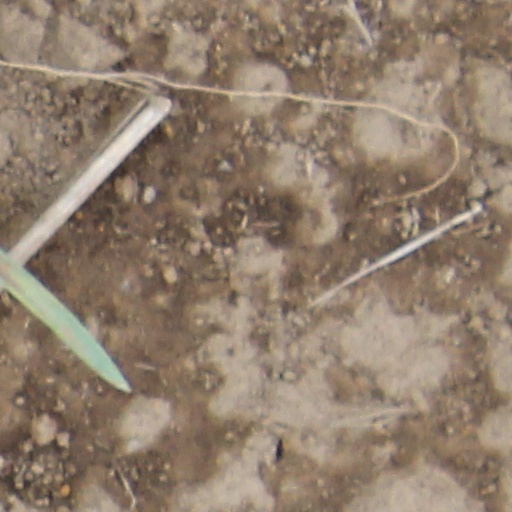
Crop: wheat